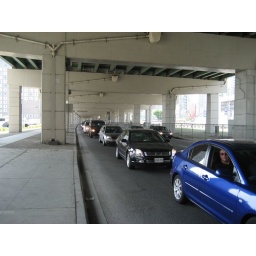
Only noticed afterwards that the guy in the blue car was looking at me taking this photo